Blonder-Tongue Laboratories, Inc. v. University of Illinois Foundation

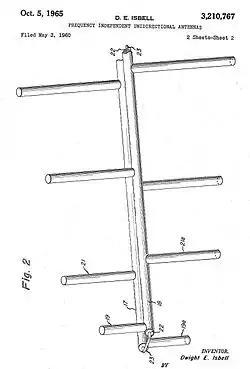
Isbell antenna involved in lawsuit

The University of Illinois Foundation owned Isbell U.S. Patent No. 3,210,767, covering "Frequency Independent Unidirectional Antennas," which were used for transmission and reception of radio and television signals. The Foundation sued Winegard Co., an antenna manufacturer in Iowa, and the court held the patent invalid as obvious. On appeal, the Eighth Circuit affirmed the judgment in the Iowa case.